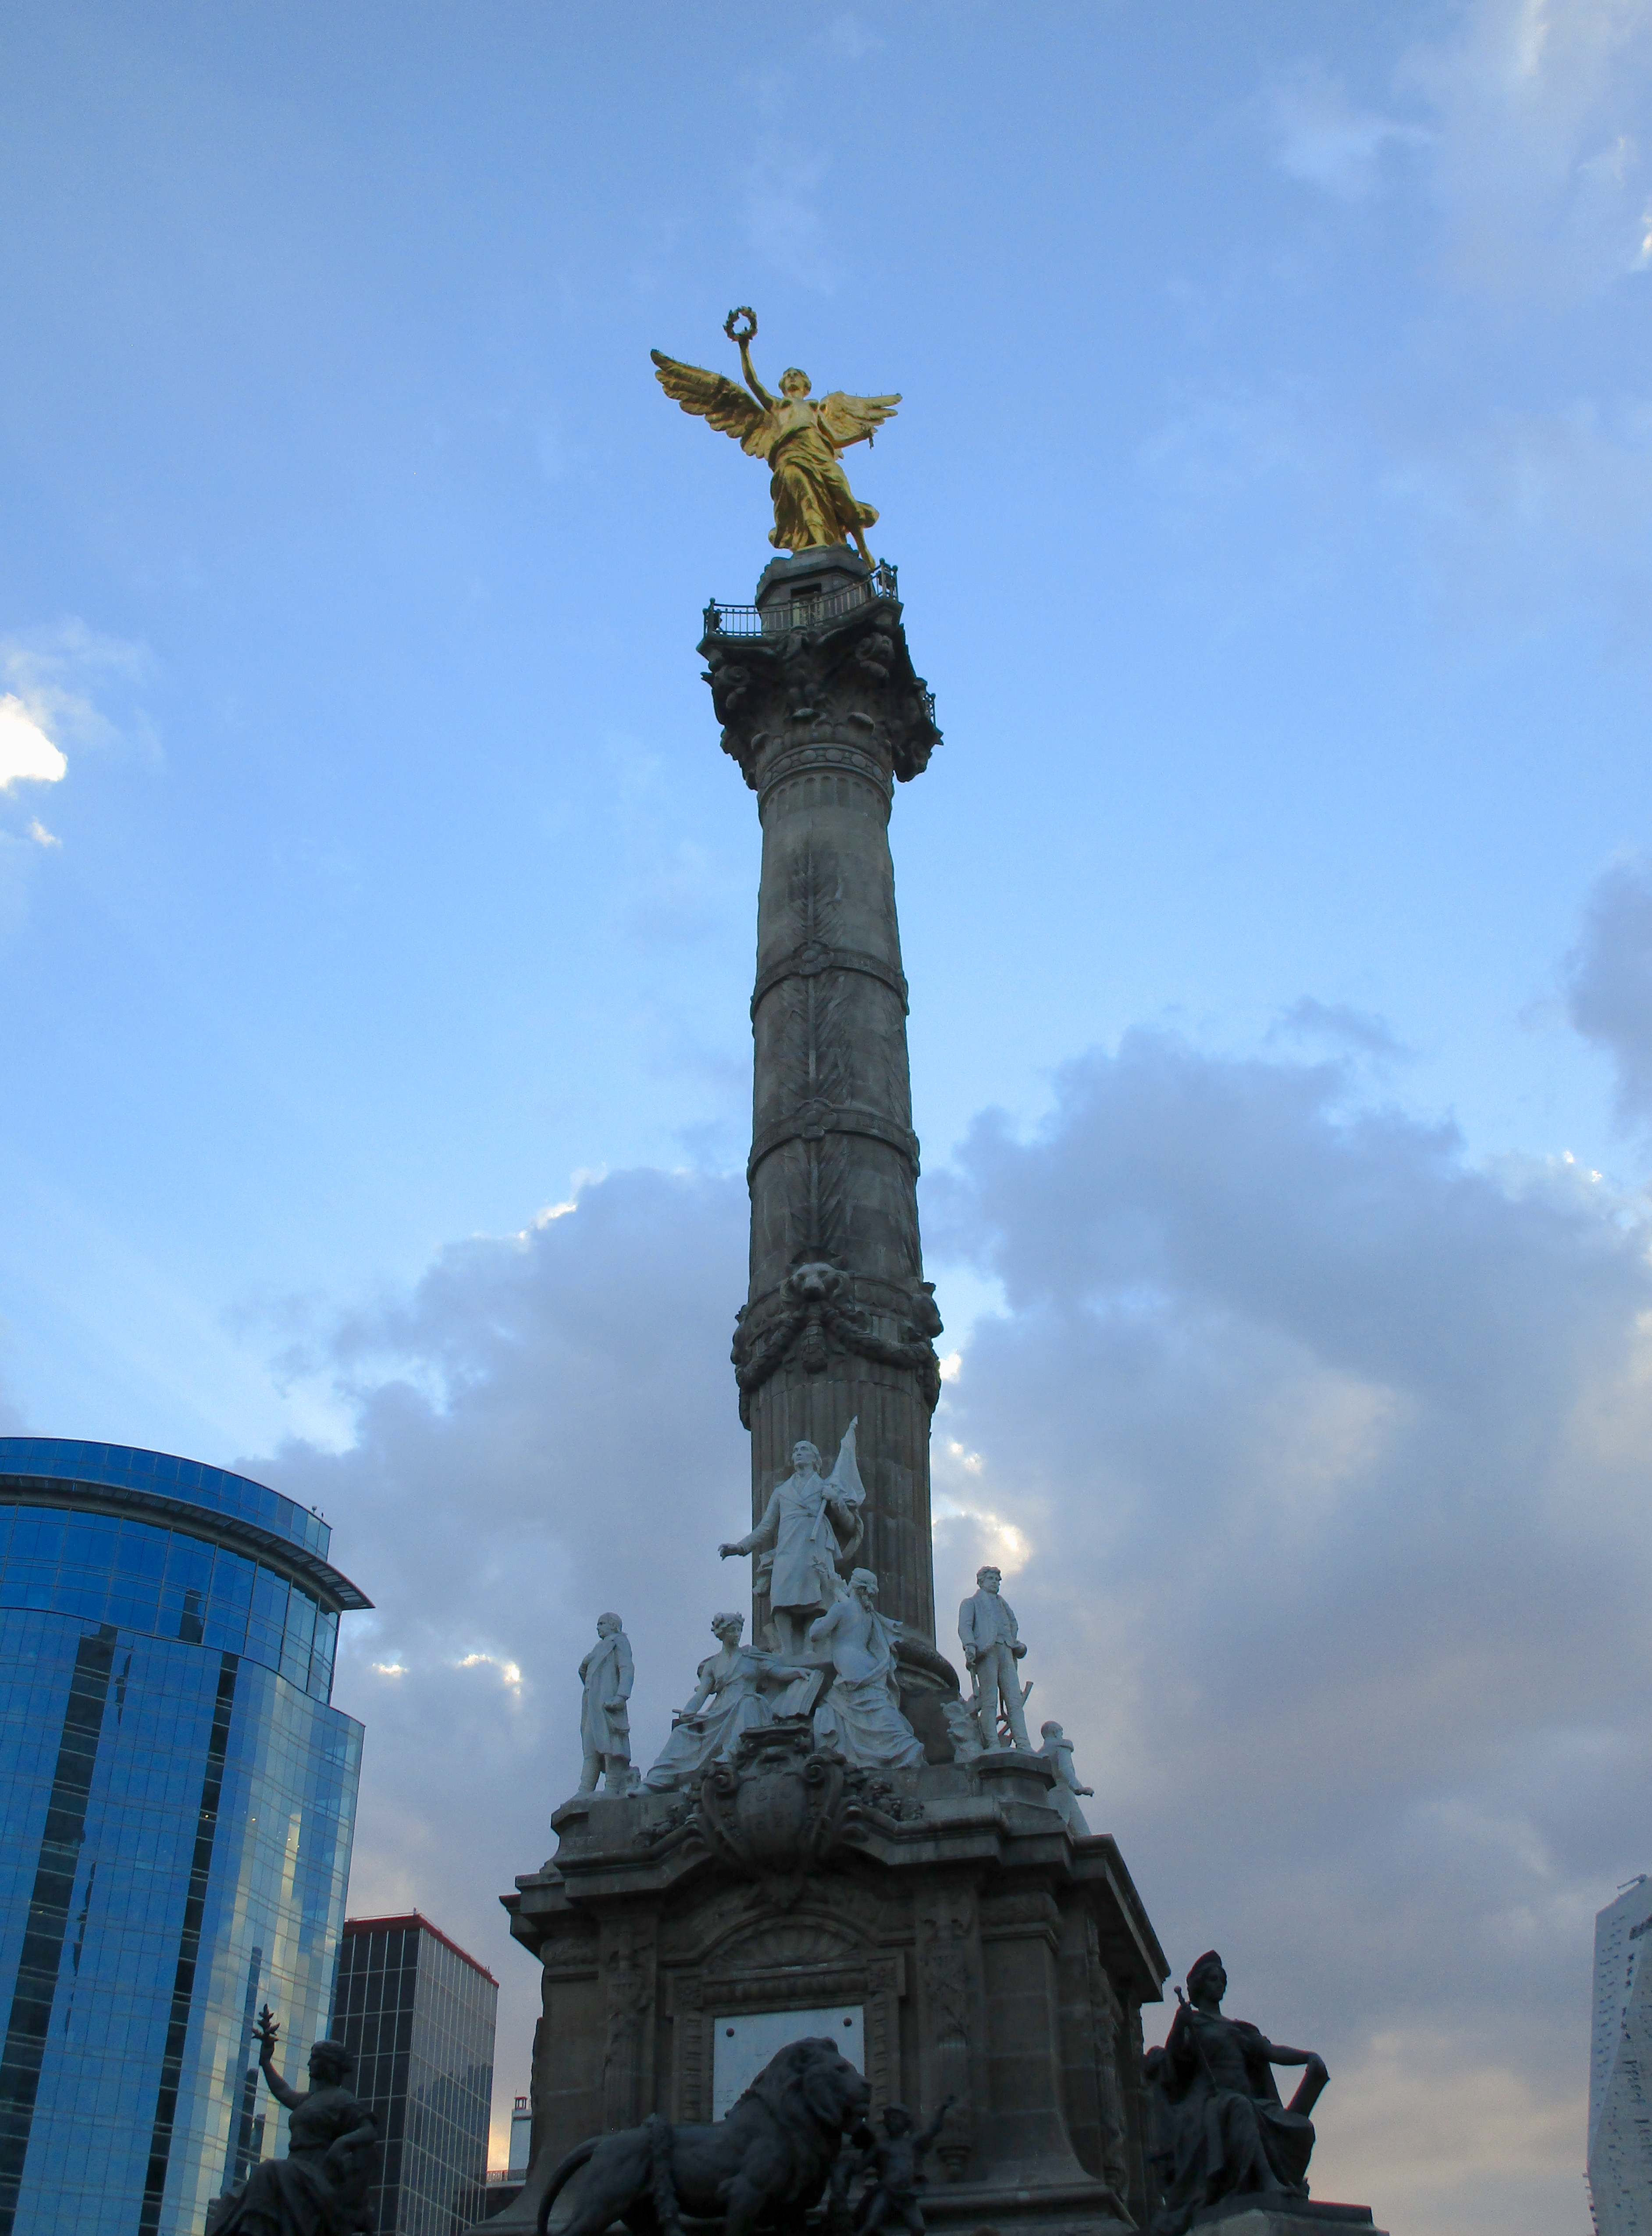
monument, sculpture, avenue, independence, victory, mexico, city, history, landmark, statue, sky, public space, architecture, metropolis, memorial, national historic landmark, metropolitan area, building, town square, tourist attraction, column, plaza, classical architecture, art